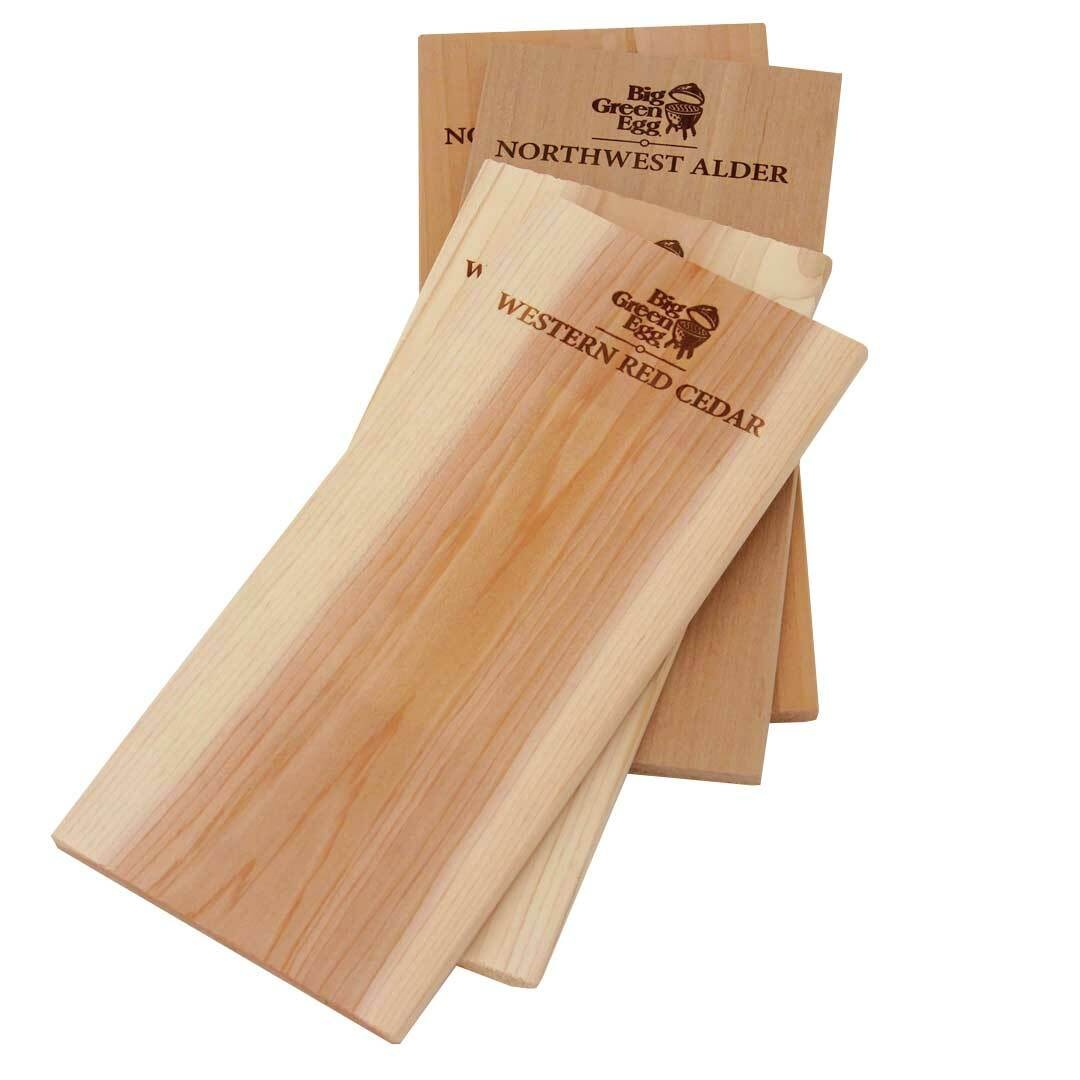
Big Green Egg Grilling Planks
Plank cooking is a unique culinary method which originated with the Native Americans. The longstanding tradition of cooking on a plank has evolved into a popular at-home grilling technique that adds a whole new dimension to your grilling experience. Our Grilling Planks come from certified sustainable and food grade sources and are select cut for optimum flavor. Cedar wood is known for its spicy and fragrant smoke flavor and is a classic pairing with salmon or beef, and also pairs well with vegetables, soft cheeses with a rind and pork chops. Alder wood, with its delicate earthy flavor, is the perfect pairing for white fish like halibut, seafood in general, vegetables, and fruit. Two planks per package Available for local delivery or in-store pickup only
Brand: Big Green Egg
Category: Home & Garden > Kitchen & Dining > Kitchen Appliance Accessories > Outdoor Grill Accessories > Outdoor Grilling Planks